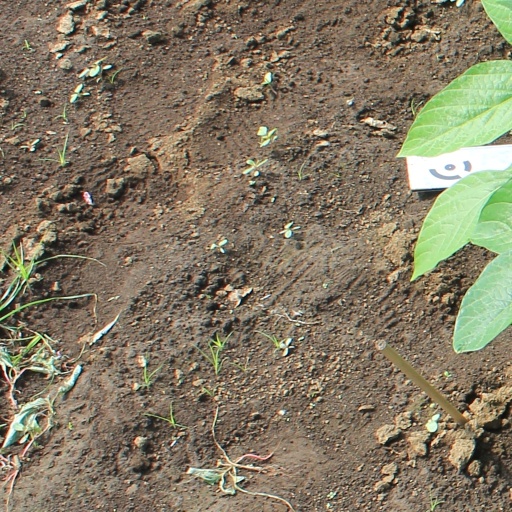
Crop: soybean